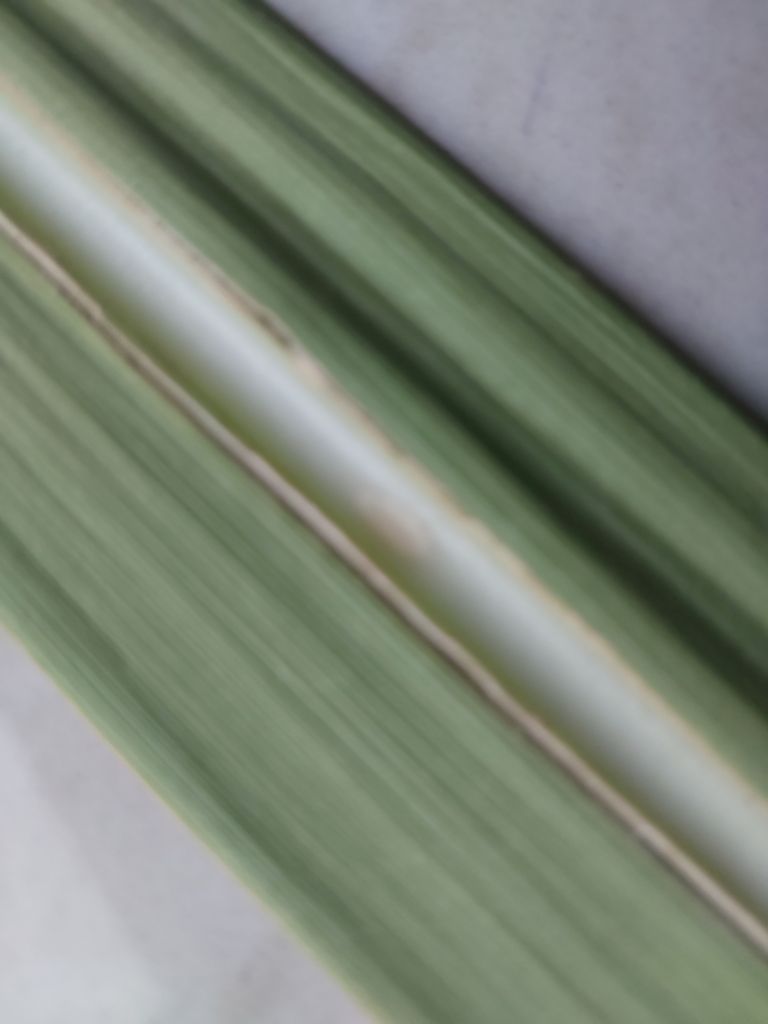
Label: Viral Disease